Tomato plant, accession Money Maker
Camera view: vertical (180 deg); turntable rotation: 180 degrees
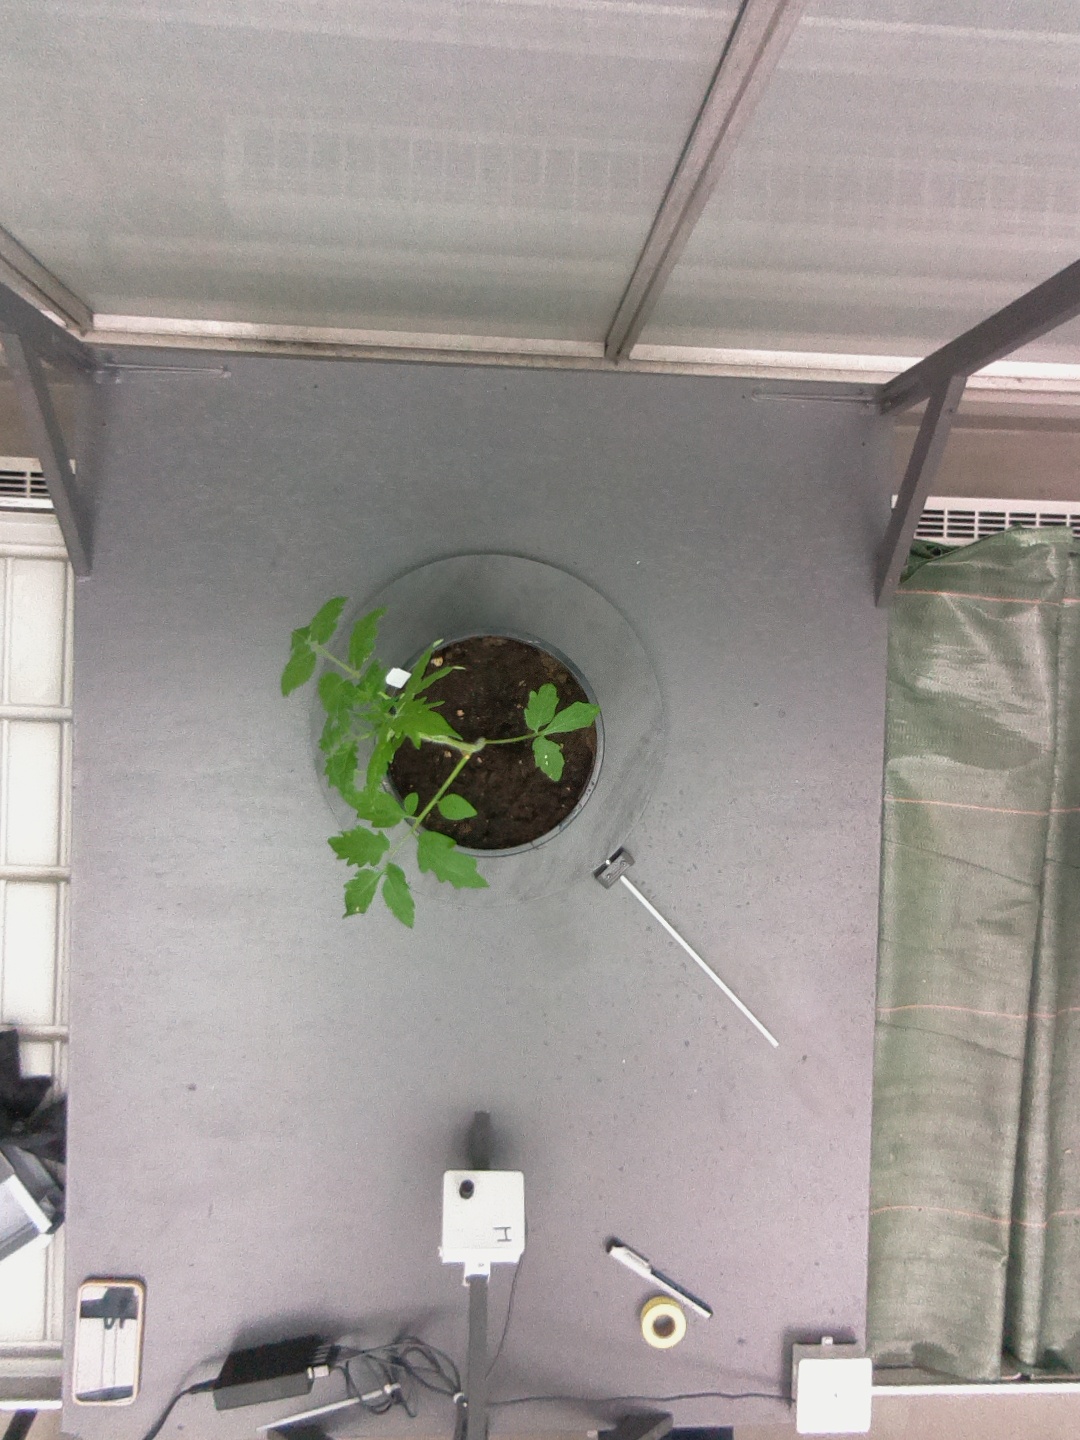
BBCH growth stage 13: 6 of true leaves visible